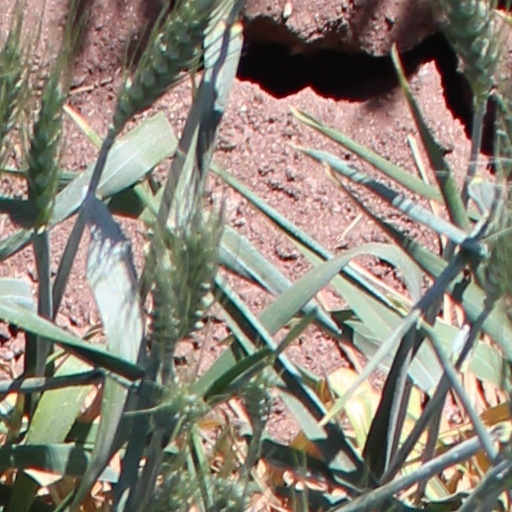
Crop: wheat